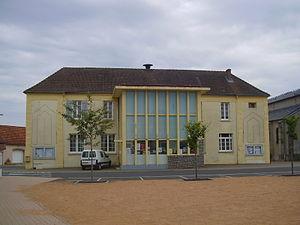
Mairie de Saint-Sylvestre-Pragoulin, Puy-de-Dôme, Auvergne, France